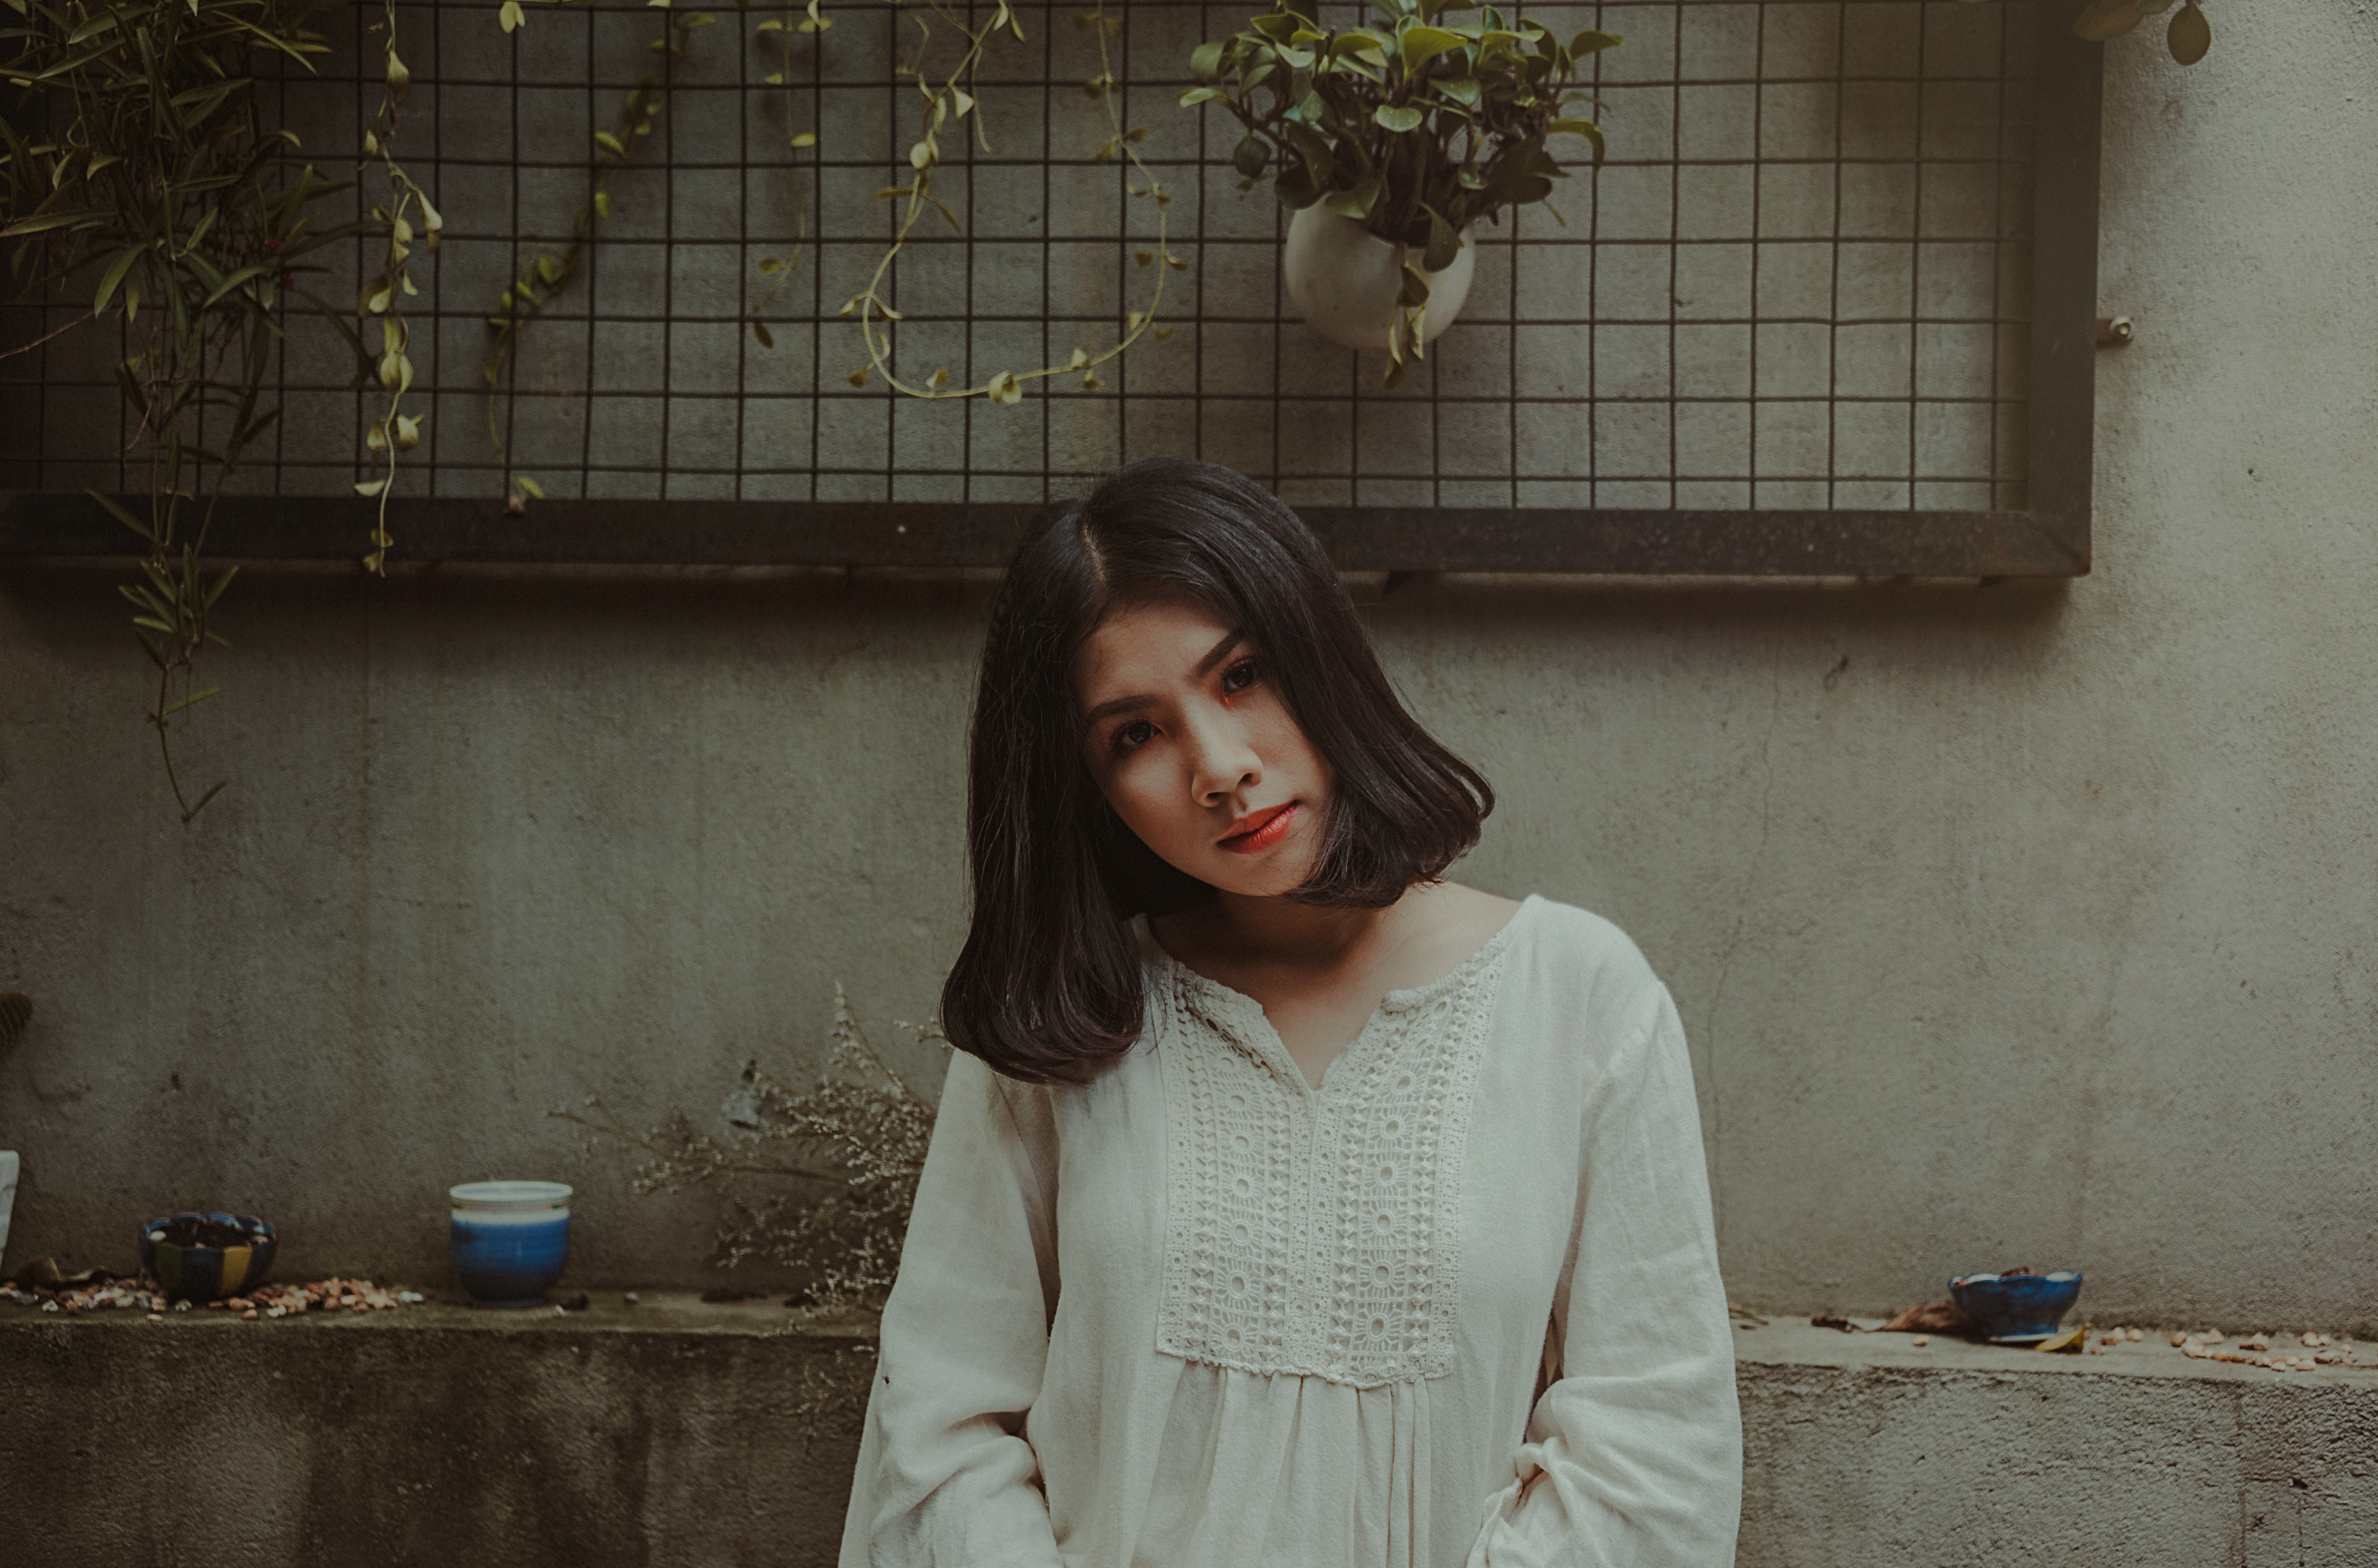
hair, white, photograph, beauty, shoulder, lip, hairstyle, fashion, long hair, eye, photography, brown hair, dress, neck, outerwear, smile, portrait, Tints and shades, plant, vintage clothing, flash photography, photo shoot